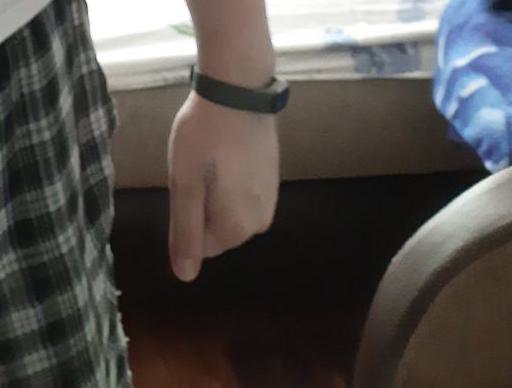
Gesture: no_gesture